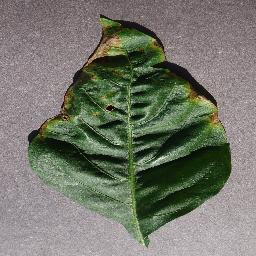
Label: Pepper,_bell___Bacterial_spot